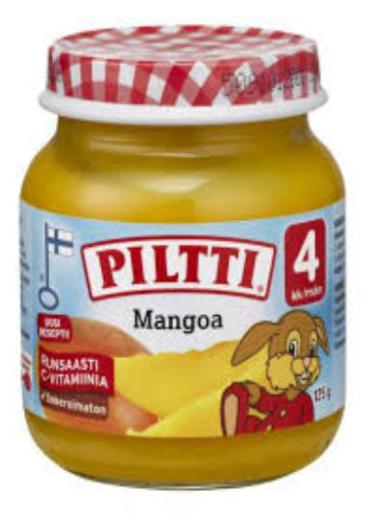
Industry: Food